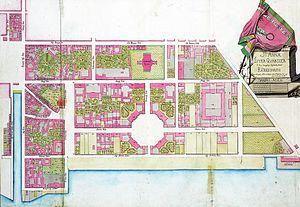
Frederiksstaden
Udsnit af Christian Geddes kvarterskort over Sankt Annæ Øster Kvarter (1757)
Frederiksstaden er et københavnsk bykvarter i Indre By mellem gaderne Bredgade, Sankt Annæ Plads, Toldbodgade og Esplanaden. En del huse på sydsiden af Store Kongensgade er dog opført samtidig med Frederiksstaden. Frederiksstaden omfatter det meste af Sankt Annæ Øster Kvarter og præges af rokokostilen. De fleste ældre huse i bydelen er fredet. Frederiksstaden er optaget i Kulturkanonen.